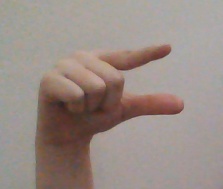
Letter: dal